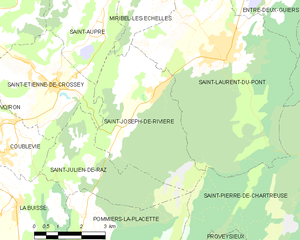
Saint-Joseph-de-Rivière est une commune française située administrativement dans le département de l'Isère, en région Auvergne-Rhône-Alpes et, autrefois rattachée à l'ancienne province du Dauphiné.